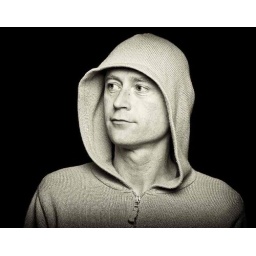
male in a hoodie funky clothes on black